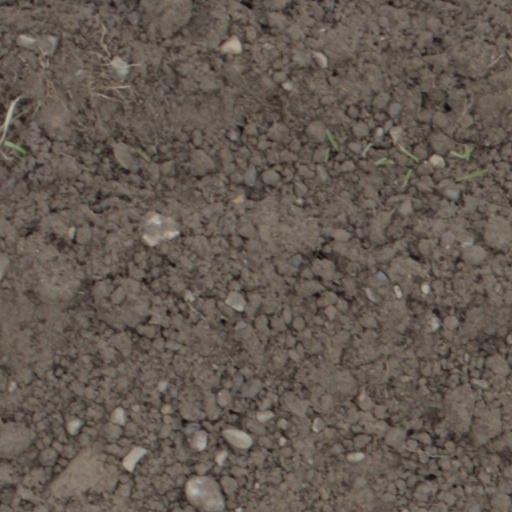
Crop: wheat